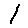
Label: 1